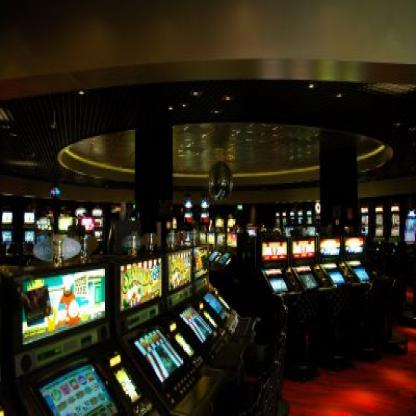
Scene: Indoor